Varendra rebellion

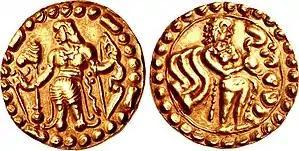
Coin of a king of the Kaivartas in Varendra, circa 640–730 CE.

The name of Kaivartas appeared in a grant of Gopāla II as one of the lowest categories of rural residents. There are reference to vṛttis of Kaivartas like Osinnakaivartavṛtti, Uddhannakaivartavṛttivahikala, in the copperplates of Mahīpāla I and Vigrahapāla III. According to Ryosuke Furui, these vṛttis or lands, given for livelihoods or some services, connote their settling in agrarian frontier and the growth of some section to a class of landholders. Furui further noted there might also be a diverse social group in Varendra labelled as "Kaivarta". The Kaivartas acquired the position of subordinate rulers through their association with the Pāla kings in the forms of military or other services and the appointment to administrative positions. On the other hand, Historians Vishweshwar Chakraborty and HS Kotiyal opined that Pala kings and rebel Samanta leaders both were Kaivartas or Mahishyas.